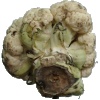
Label: Cauliflower 1